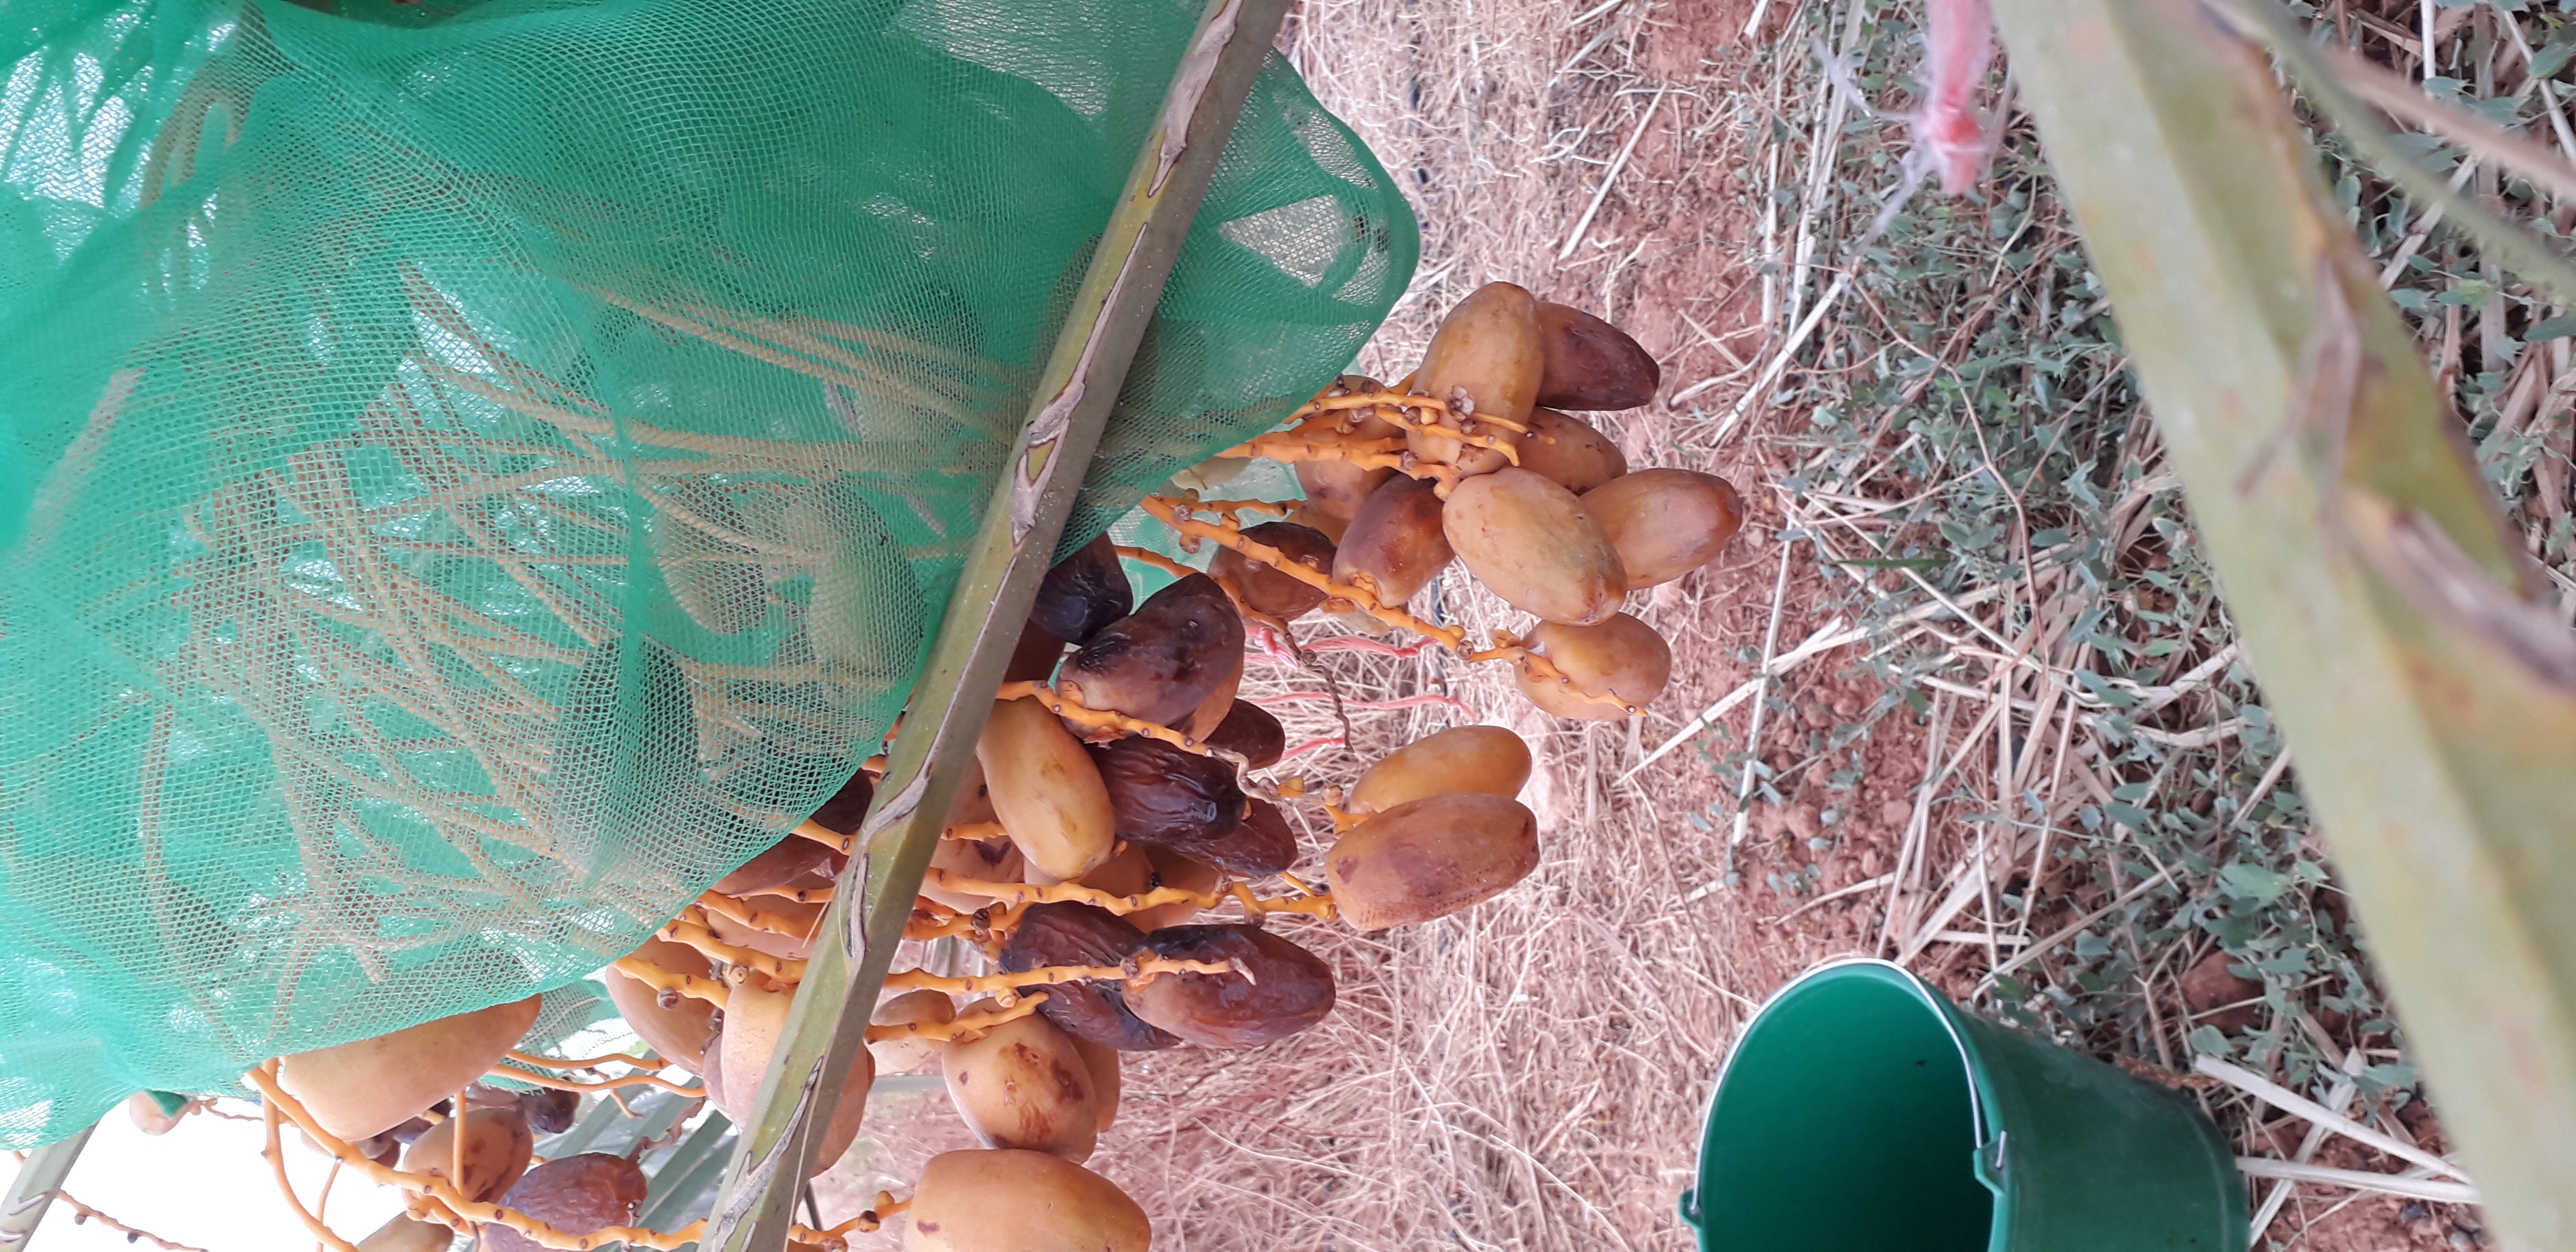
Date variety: Boumajhoul